NIRCam

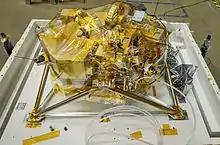
NIRCam wrapped up in 2013

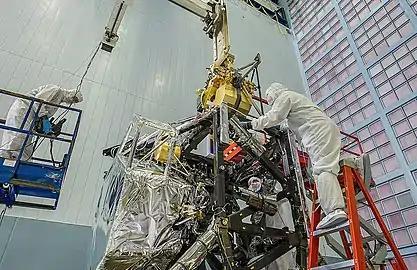
NIRCam being installed in 2014

NIRCam (Near-InfraRed Camera) is an instrument aboard the James Webb Space Telescope. It has two major tasks, as an imager from 0.6 to 5 μm wavelength, and as a wavefront sensor to keep the 18-section mirrors functioning as one. In other words, it is a camera and is also used to provide information to align the 18 segments of the primary mirror. It is an infrared camera with ten mercury-cadmium-telluride (HgCdTe) detector arrays, and each array has an array of 2048×2048 pixels. The camera has a field of view of 2.2×2.2 arcminutes with an angular resolution of 0.07 arcseconds at 2 μm. NIRCam is also equipped with coronagraphs, which helps to collect data on exoplanets near stars. It helps with imaging anything next to a much brighter object, because the coronagraph blocks that light.